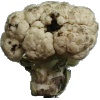
Label: cauliflower